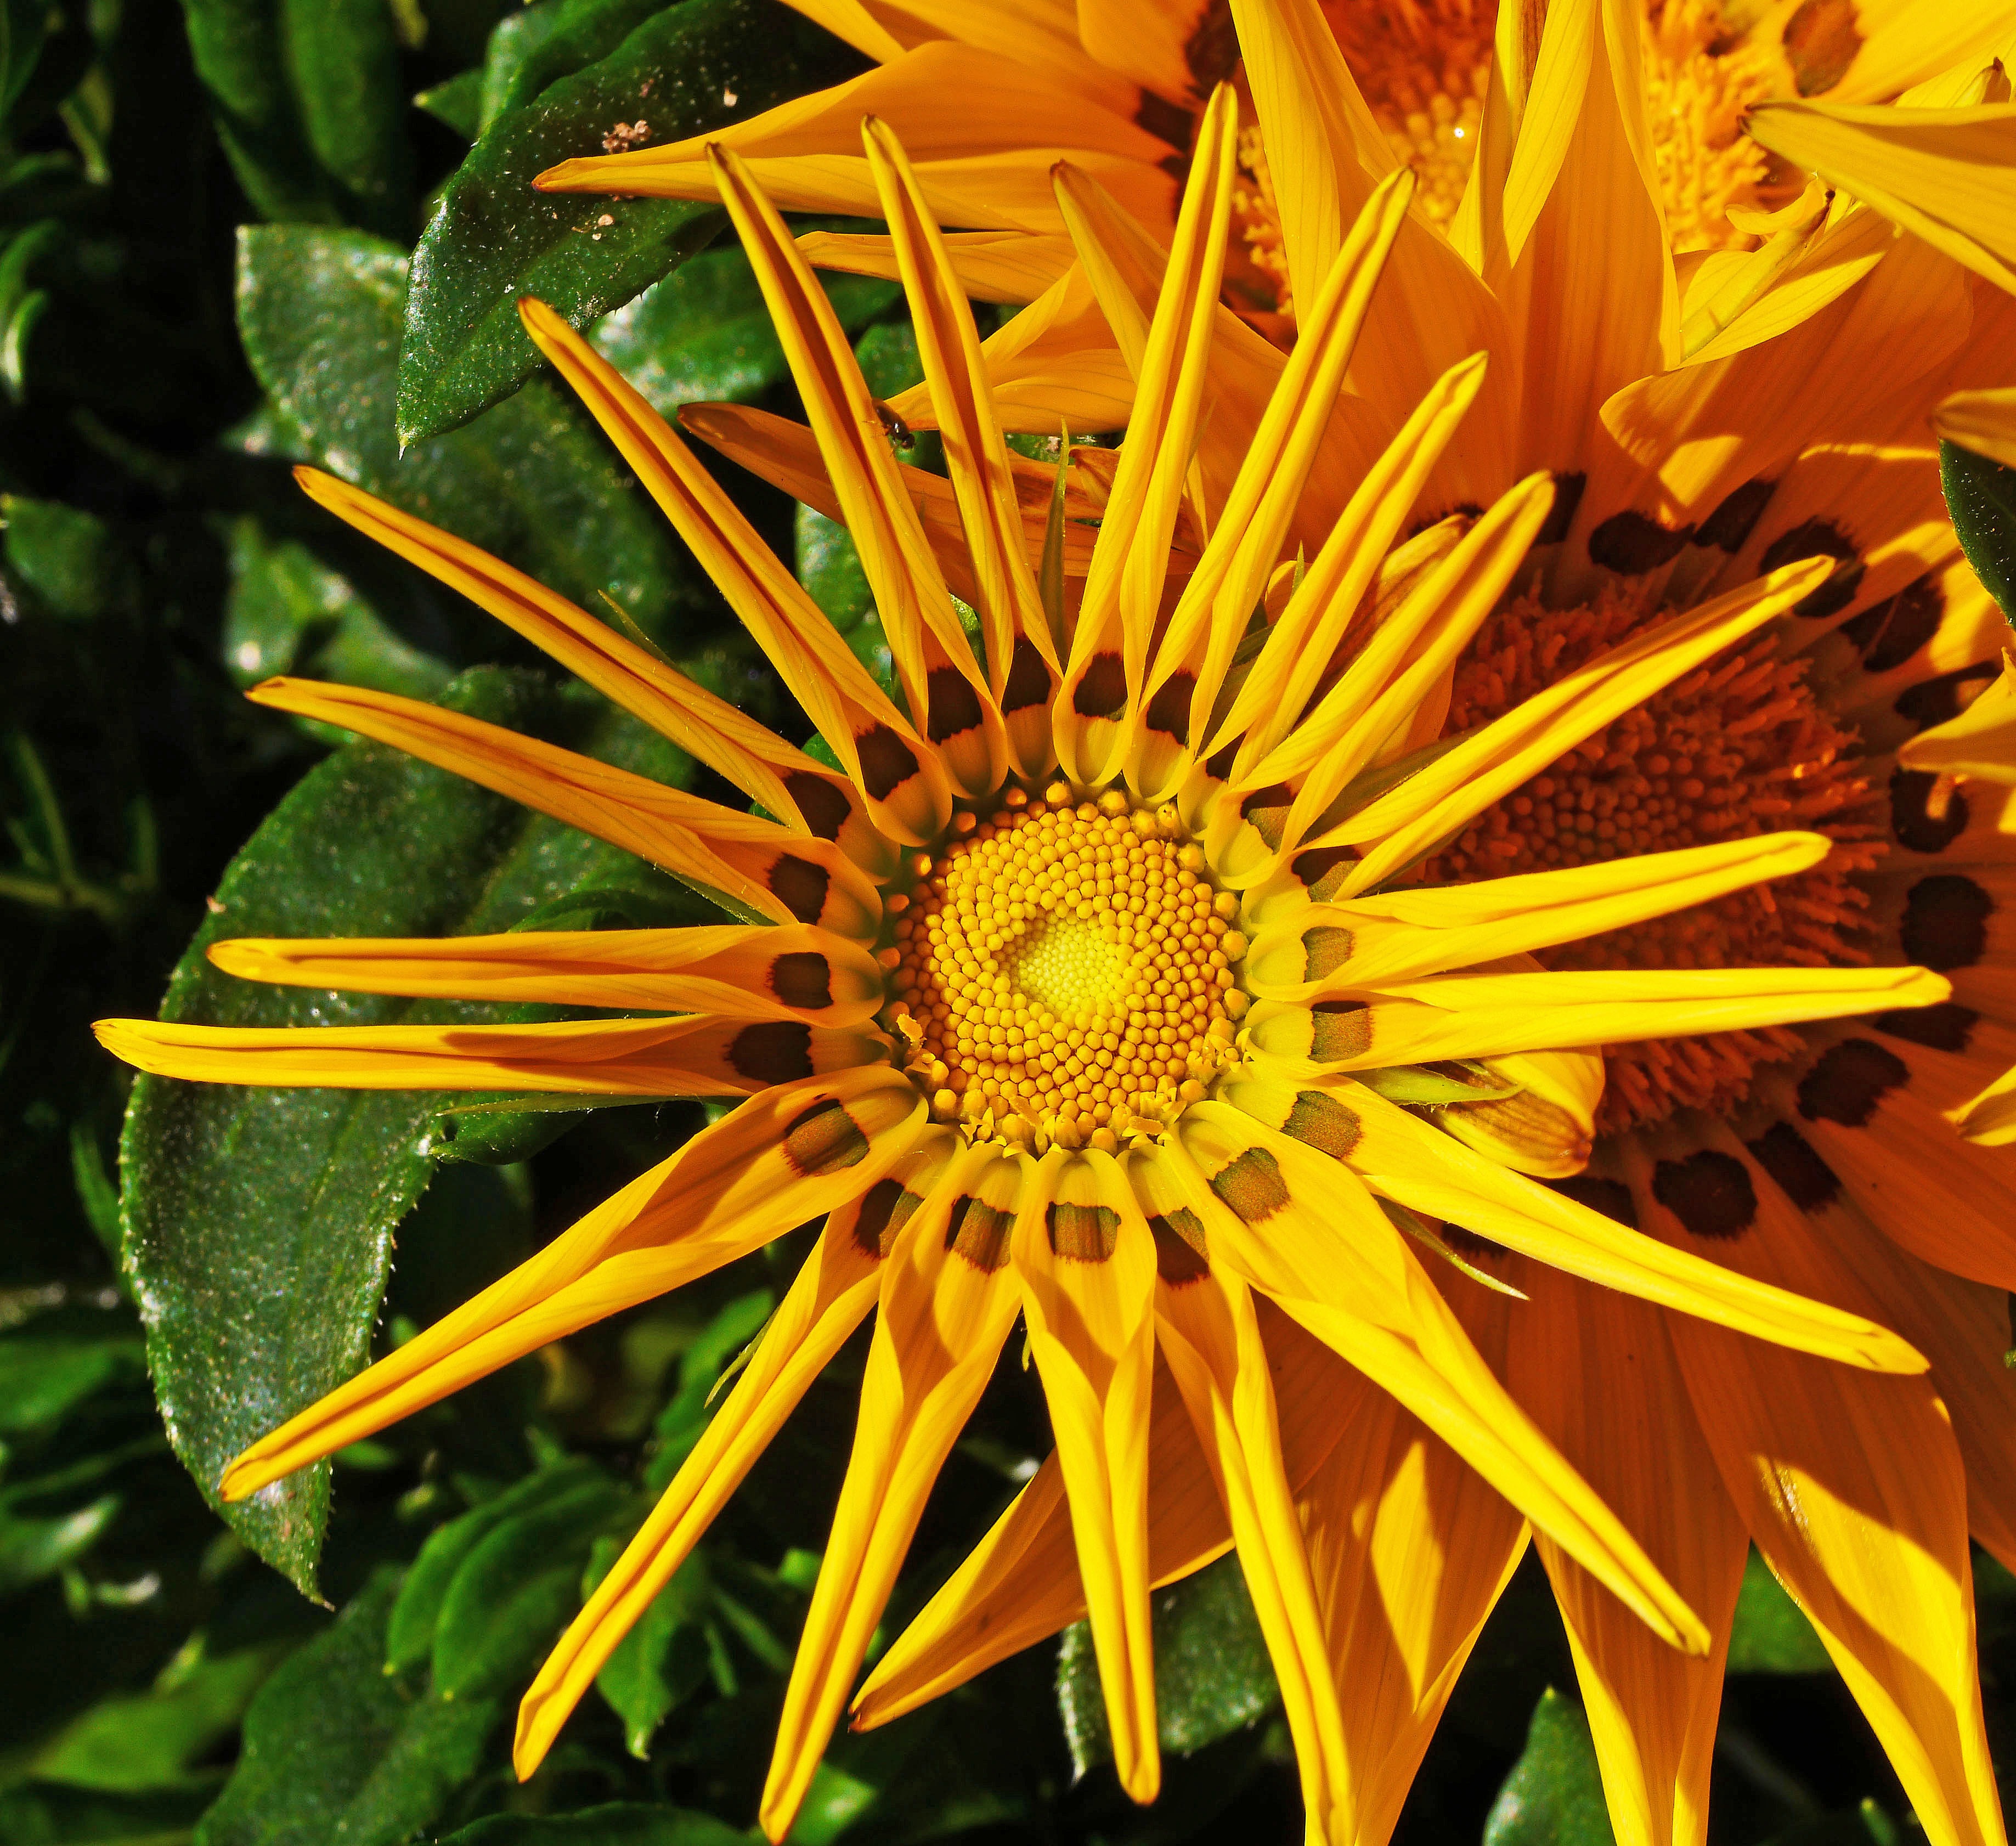
blossom, plant, sun, leaf, flower, bloom, summer, foliage, botany, yellow, close, flora, sunflower, corona, macro photography, flowering plant, daisy family, summer flower, half open, ice plant, land plant